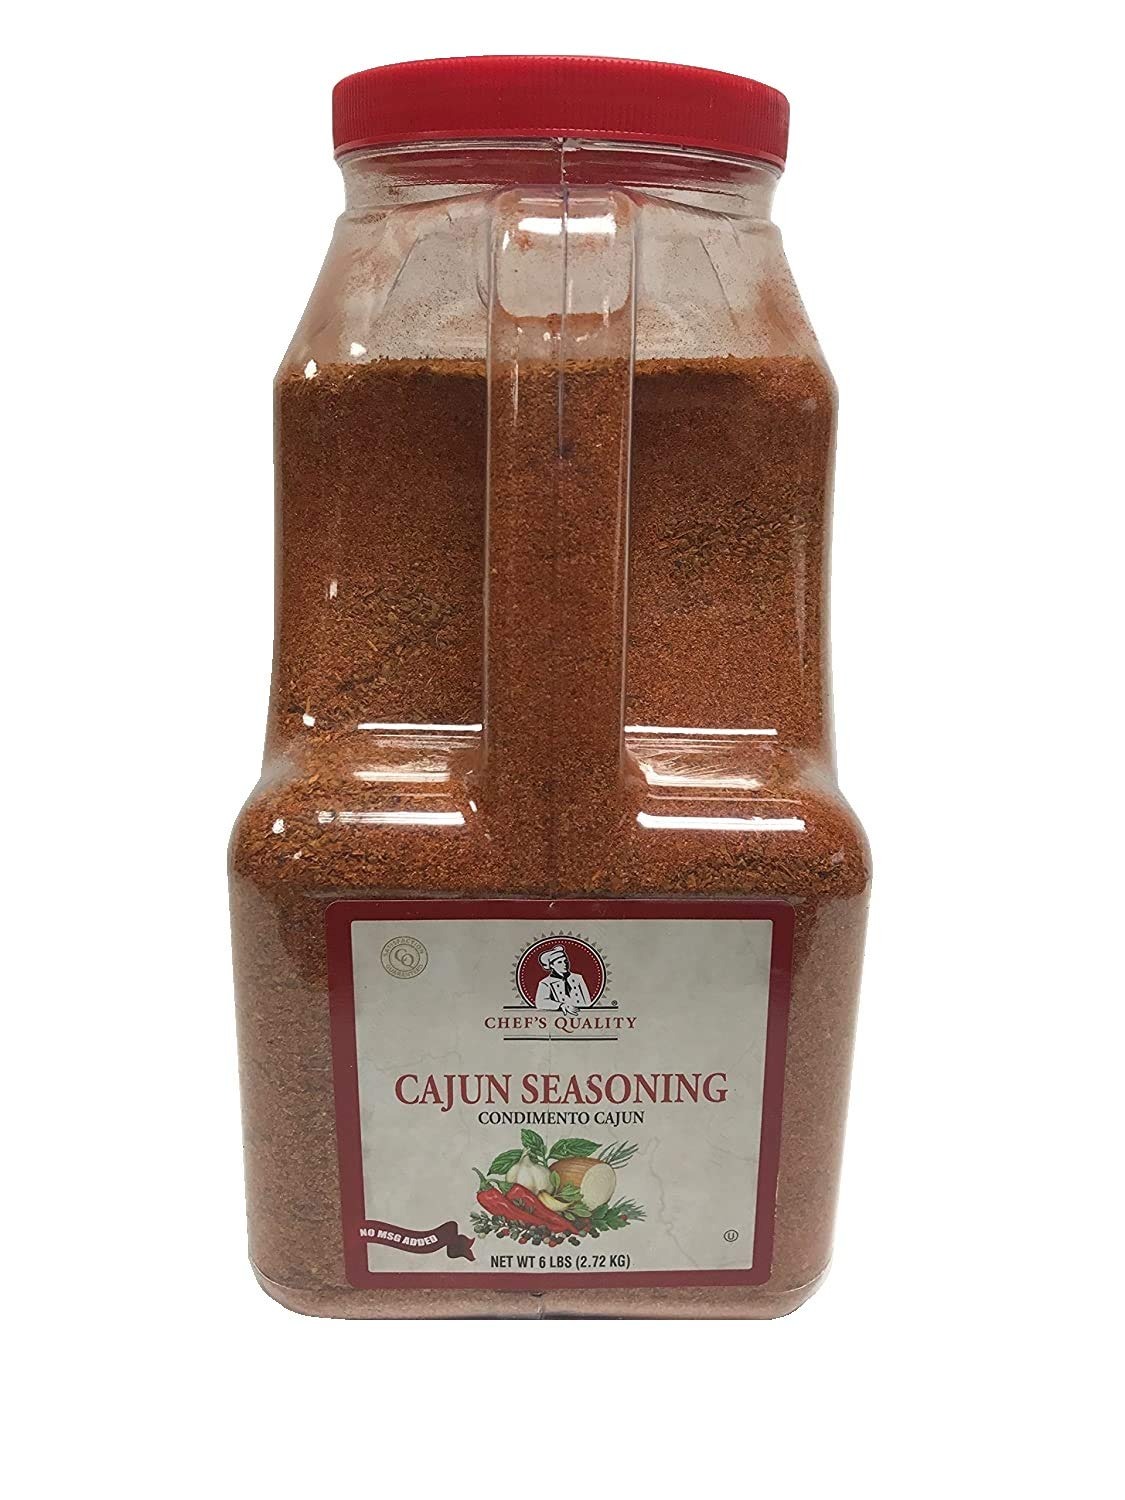
Item Name: Chefs Quality Cajun Seasoning 6 LB
Value: 1.0
Unit: Count

Price: 41